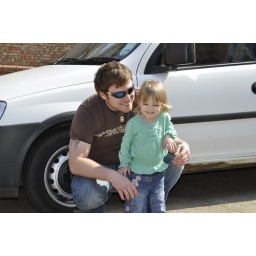
Trendy Glasses Liam / Grandads work van in the back ground